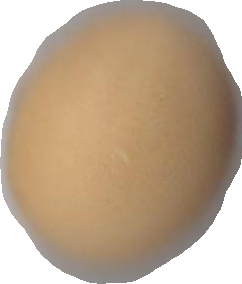
Variety: Grobogan